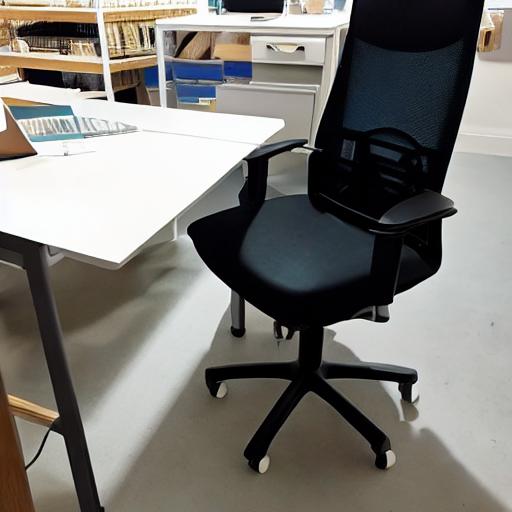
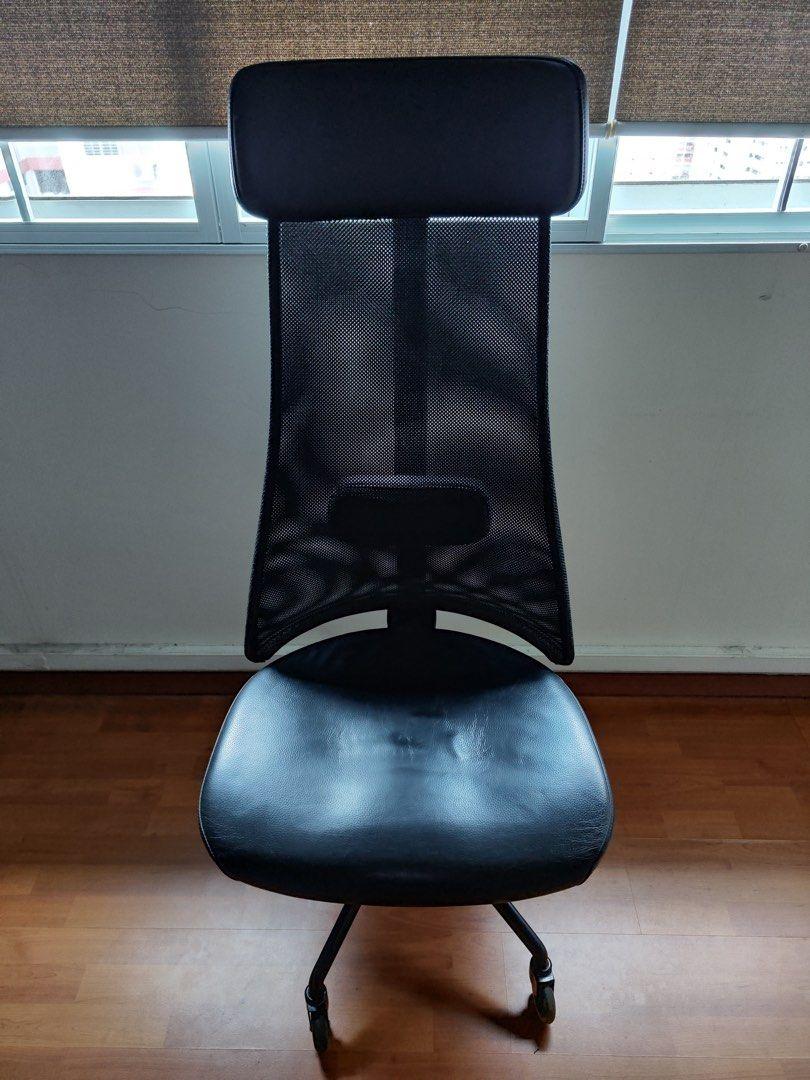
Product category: items_chair
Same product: no